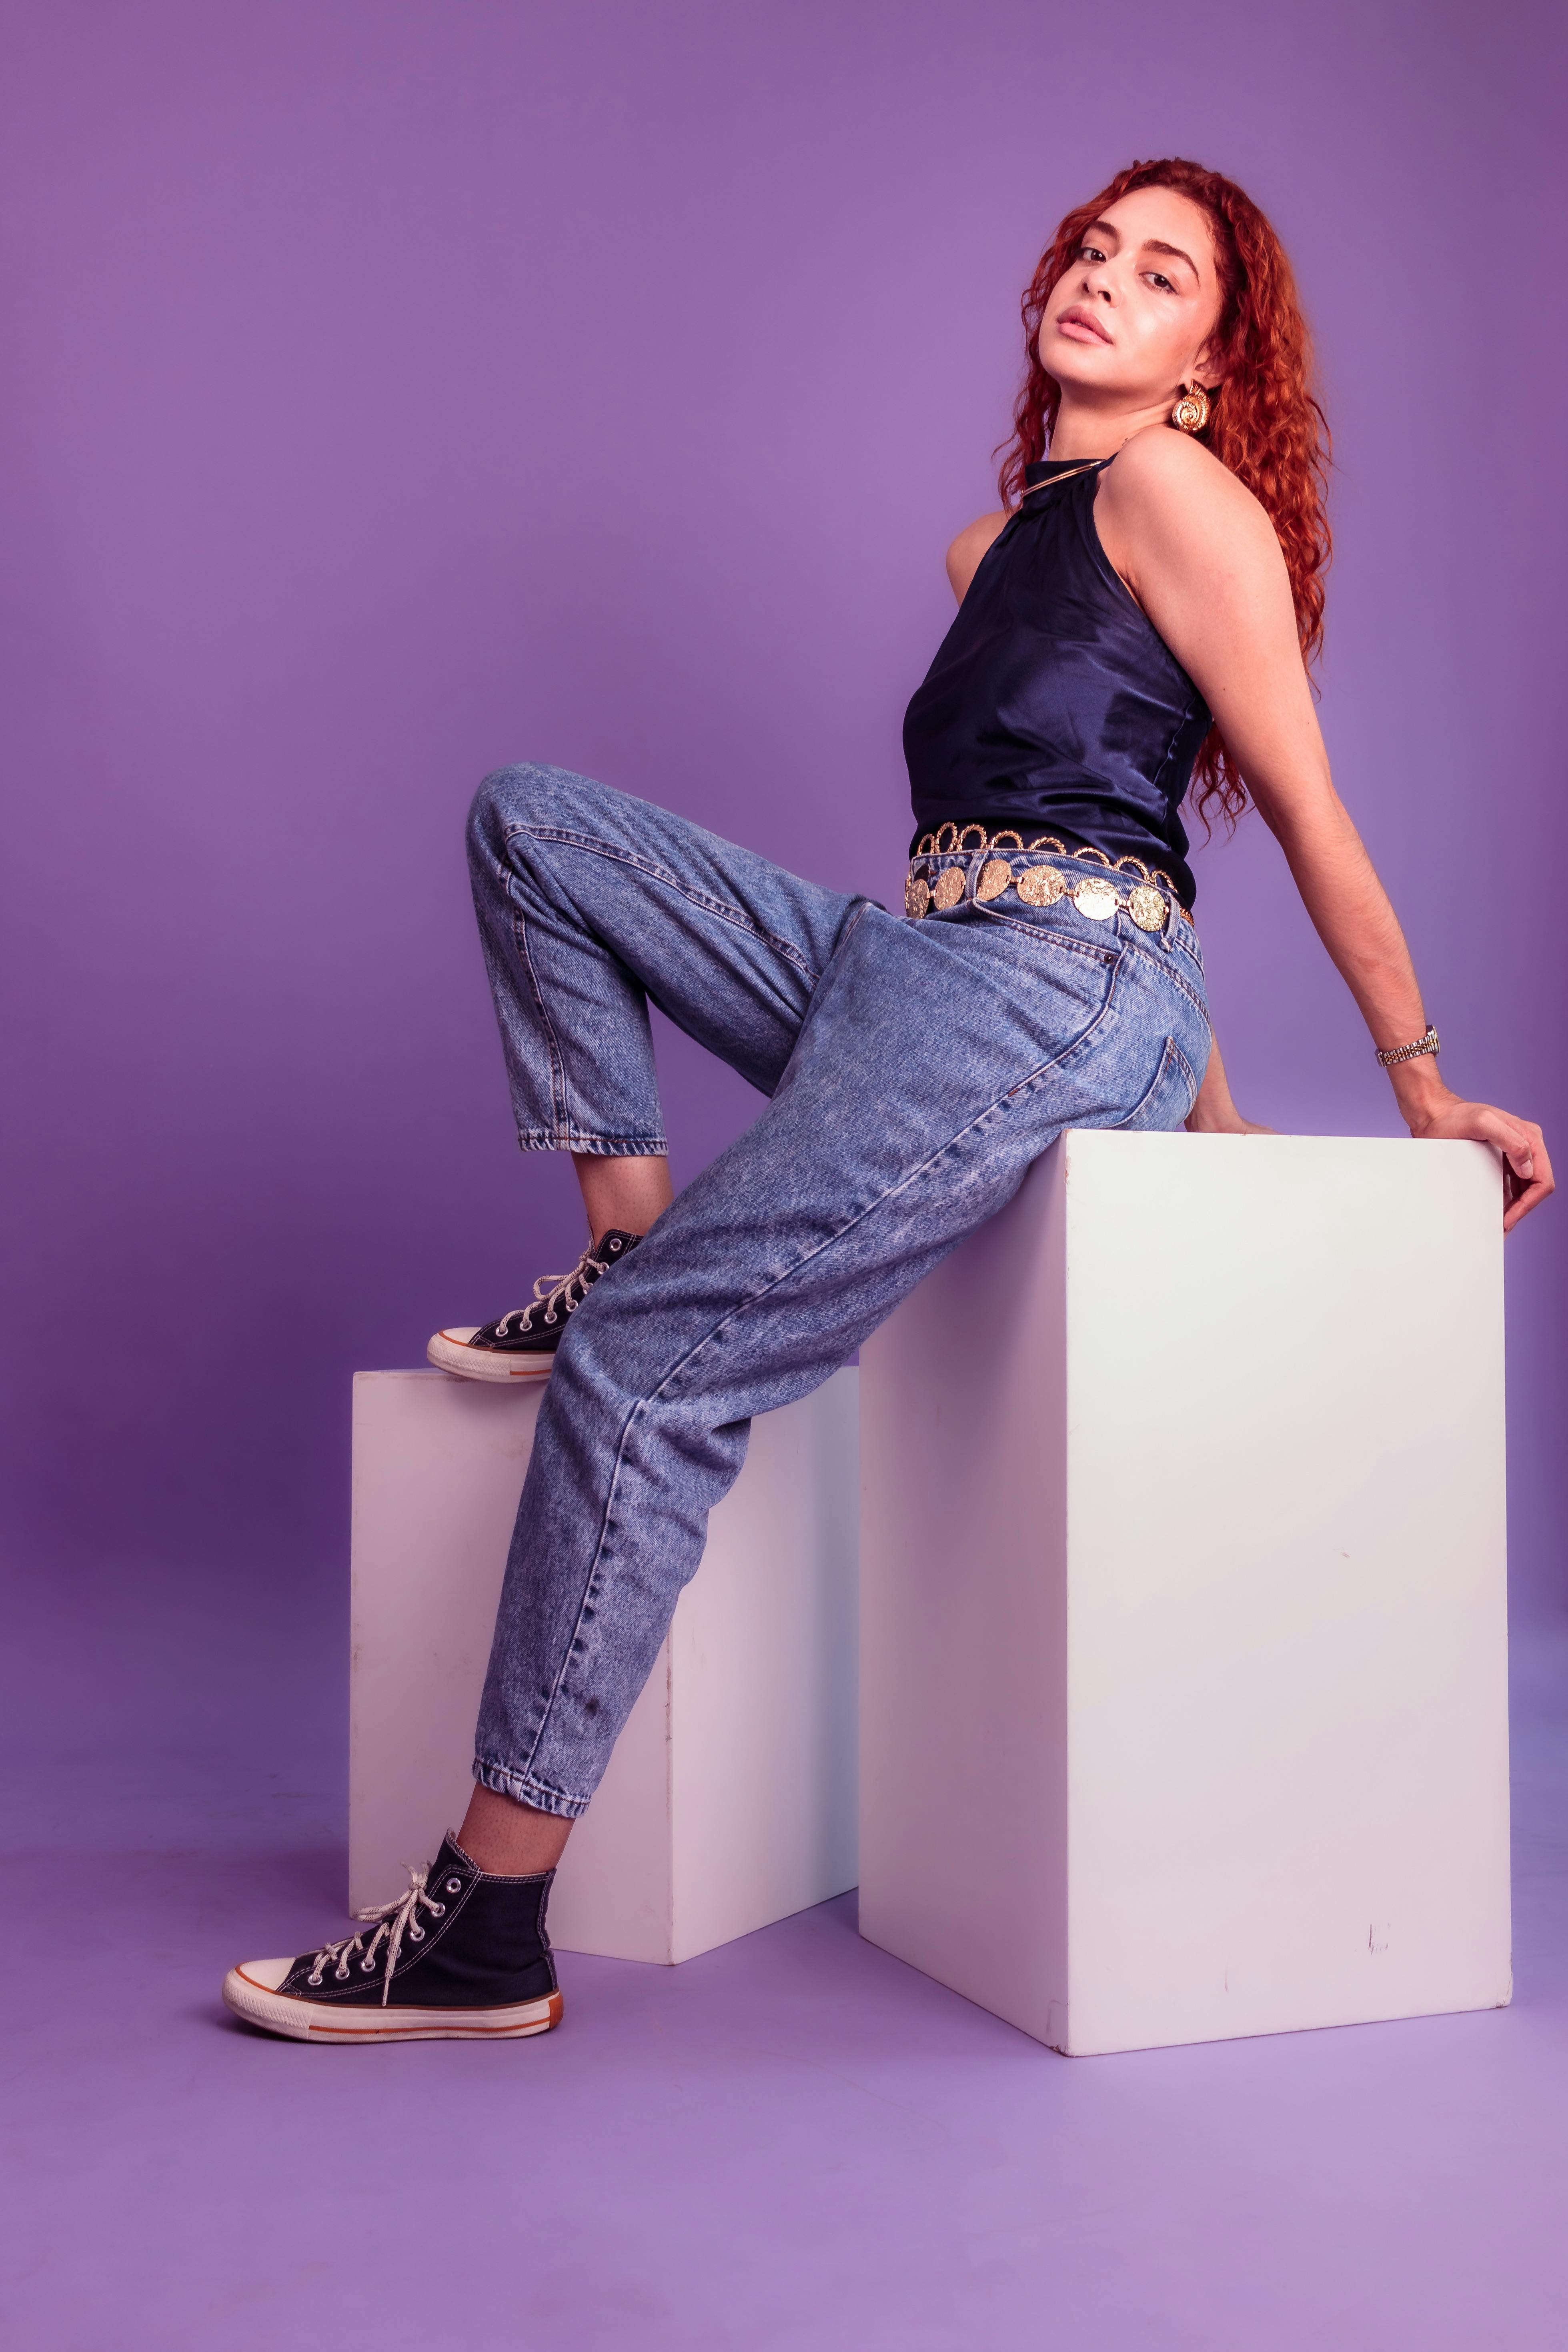
woman, footwear, joint, shoe, leg, purple, flash photography, sleeve, knee, waist, thigh, violet, pink, fashion design, magenta, electric blue, human leg, eyewear, sandal, trunk, comfort, art model, fashion model, formal wear, sitting, denim, elbow, abdomen, foot, photo shoot, flooring